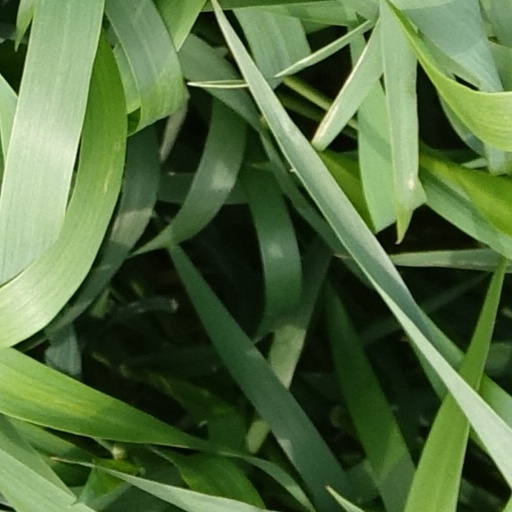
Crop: wheat